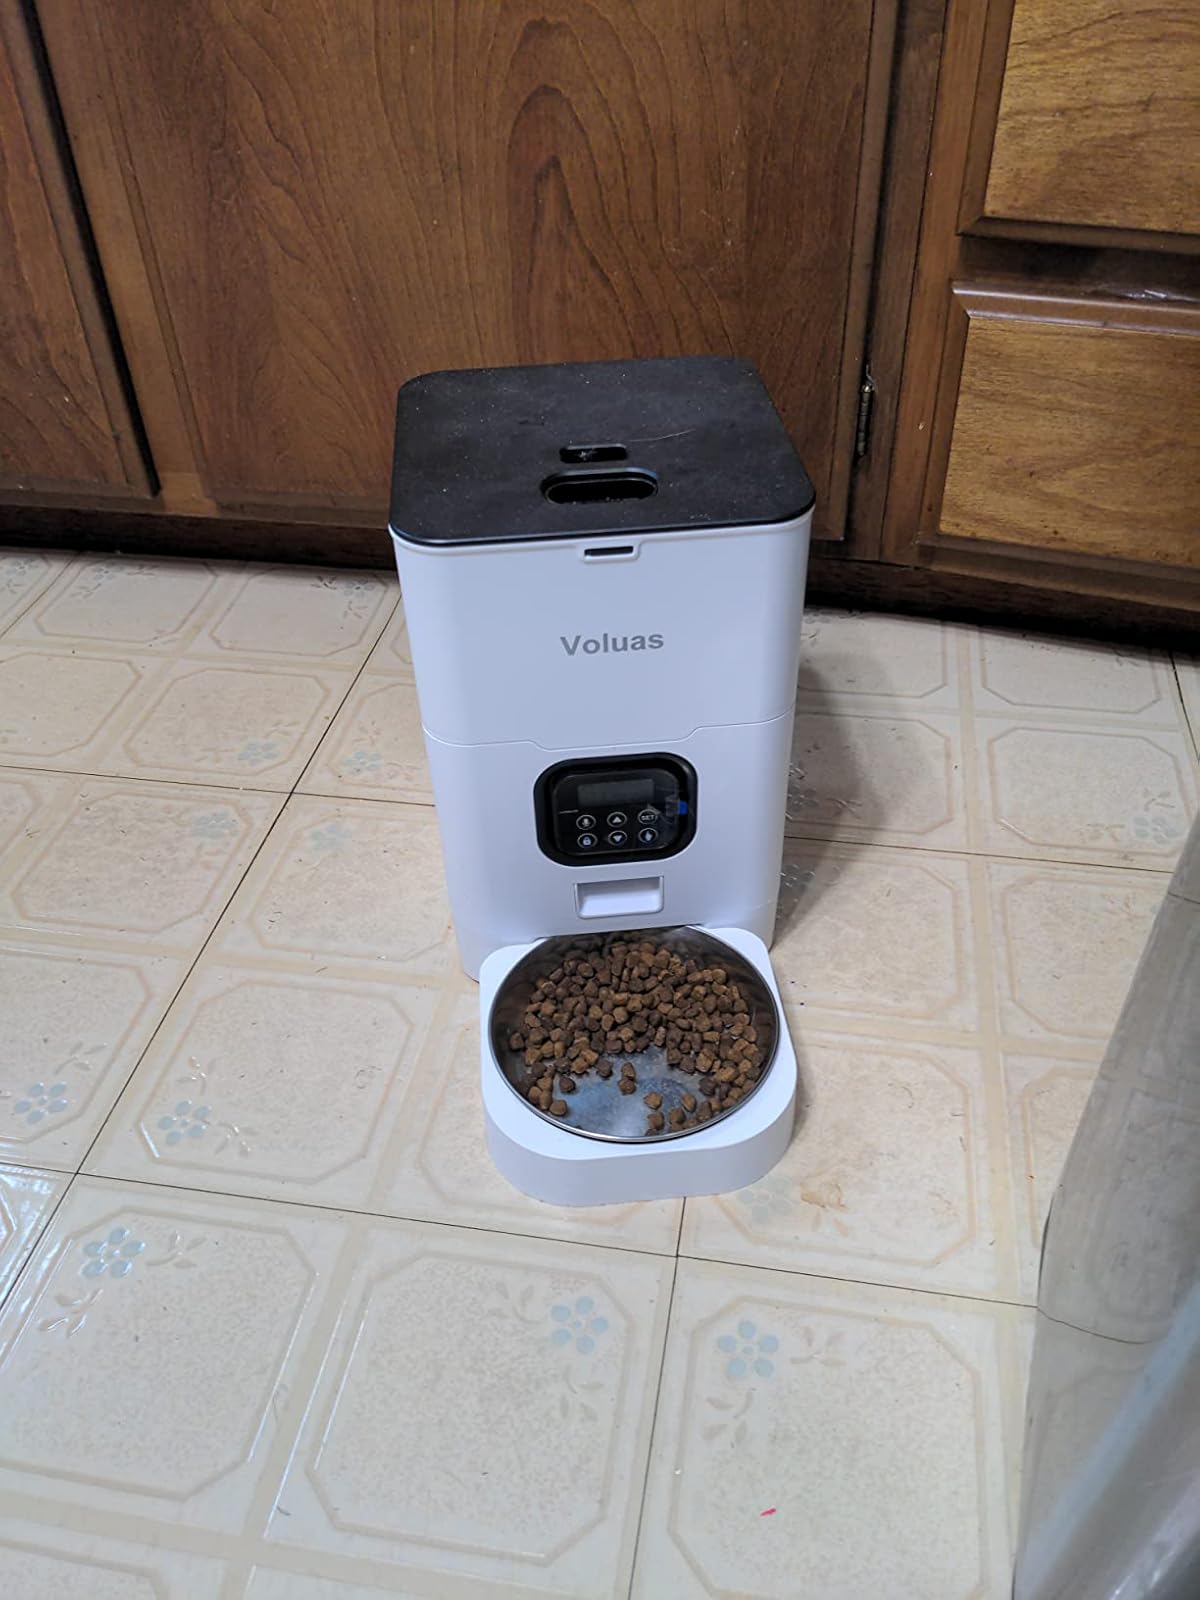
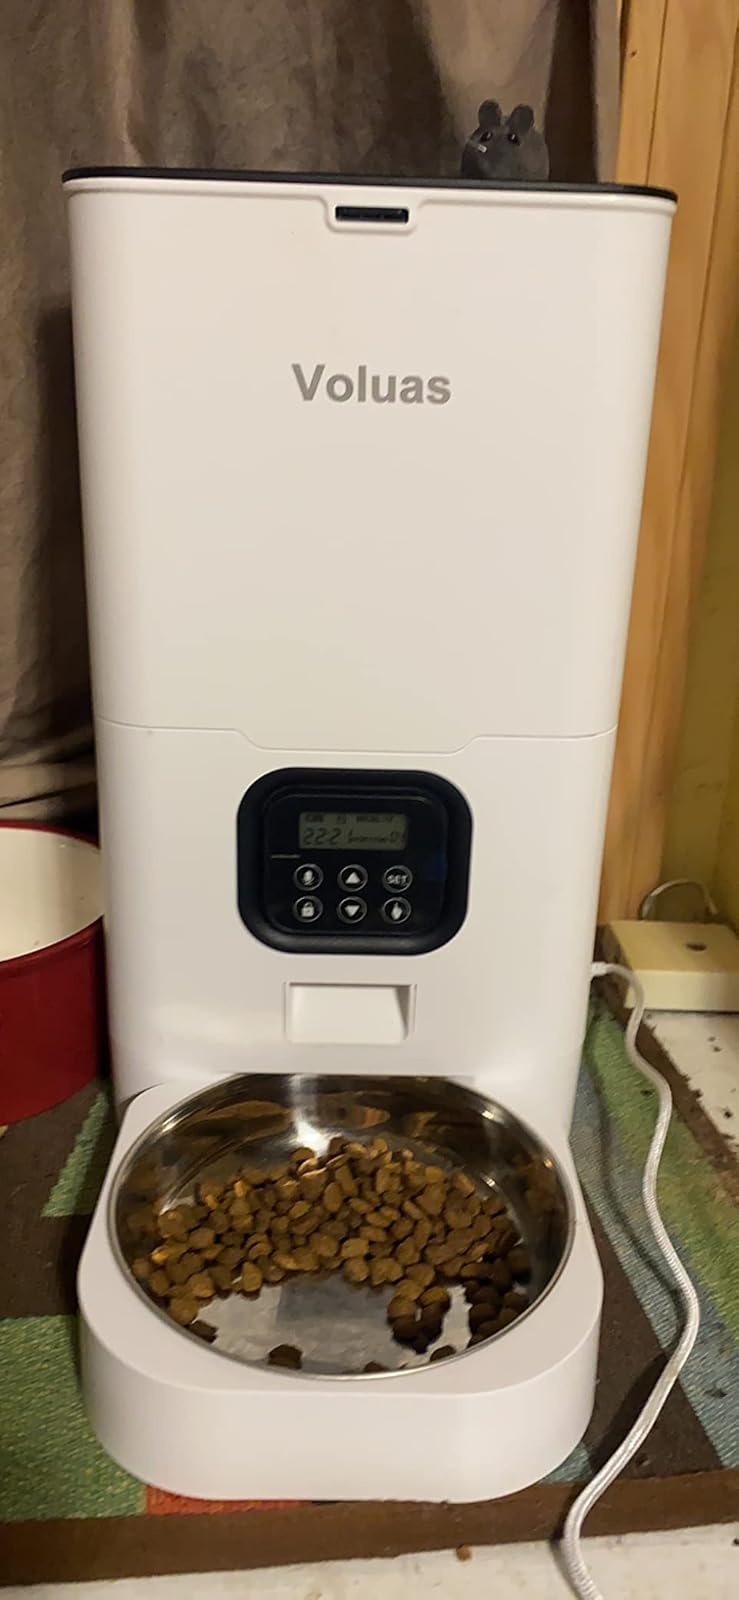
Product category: items_feeder
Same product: yes